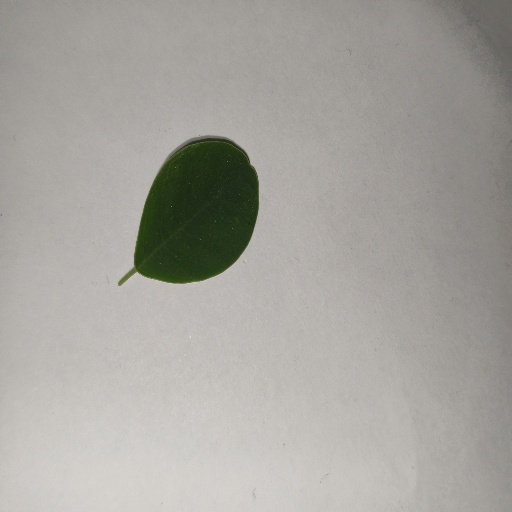
Species: Sojina
Leaf condition: Healthy Leaf